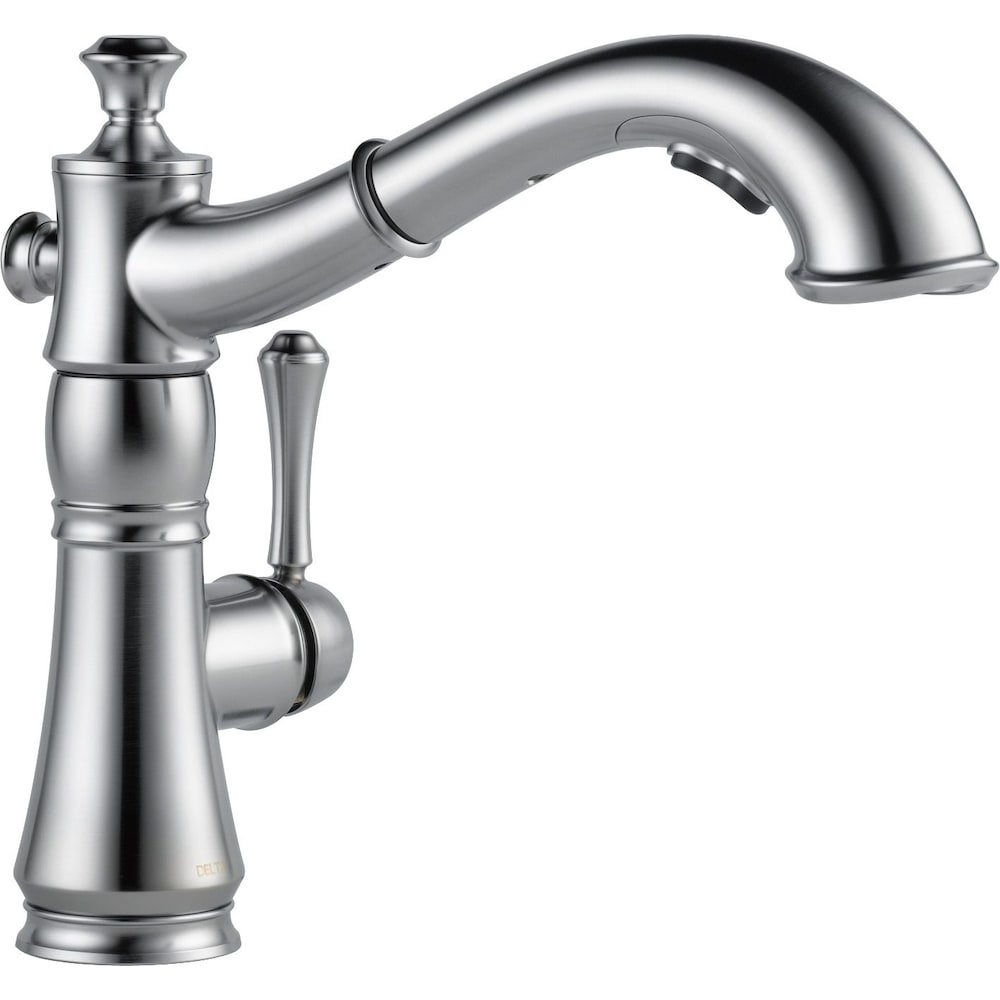
Cassidy Single-Handle Pull-Out Sprayer Kitchen Faucet In Arctic Stainless
The Delta Cassidy Single-Handle Pull-Down Sprayer Kitchen Faucet in Arctic Stainless features a timeless and traditional style. The Cassidy collection was inspired by the timeless shape of a female silhouette to feature an elegant shape and detailing. DIAMOND Seal Technology uses a real diamond coating on a ceramic disc valve to create a faucet that will last for up to five million uses - twice as long as the industry standard. Arctic stainless, a glossy finish with icy tones Backed by Delta faucet lifetime limited warranty 2.5 in. minimum clearance to backsplash Easily remove mineral build-up with the touch of a finger using touch-clean spray holes 1 or 3-hole 8 in. installation, for 3-hole order RP71545 escutcheon Delta's exclusive diamond seal technology uses a valve with a tough diamond coating to bring you a faucet built to last up to 5 million uses Spout rotates 120° for additional convenience 2-function wand operates in stream or spray mode Pull-down spray wand features a 54 in. hose providing a 20 in. reach 3/8 in. water supply connection Faucet can be installed with or without included deck plate (escutcheon)
Brand: Delta
Category: Hardware > Plumbing > Plumbing Fixtures > Faucets > Kitchen Sink Faucets